EconTalk

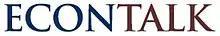
The old EconTalk logo

Roberts interviewed Milton Friedman on "EconTalk" just a few months before Friedman's death in November 2006. When Roberts was asked in 2015 to pick his most interesting episode, he mentioned two podcasts and included the Friedman interview he had conducted almost a decade earlier.